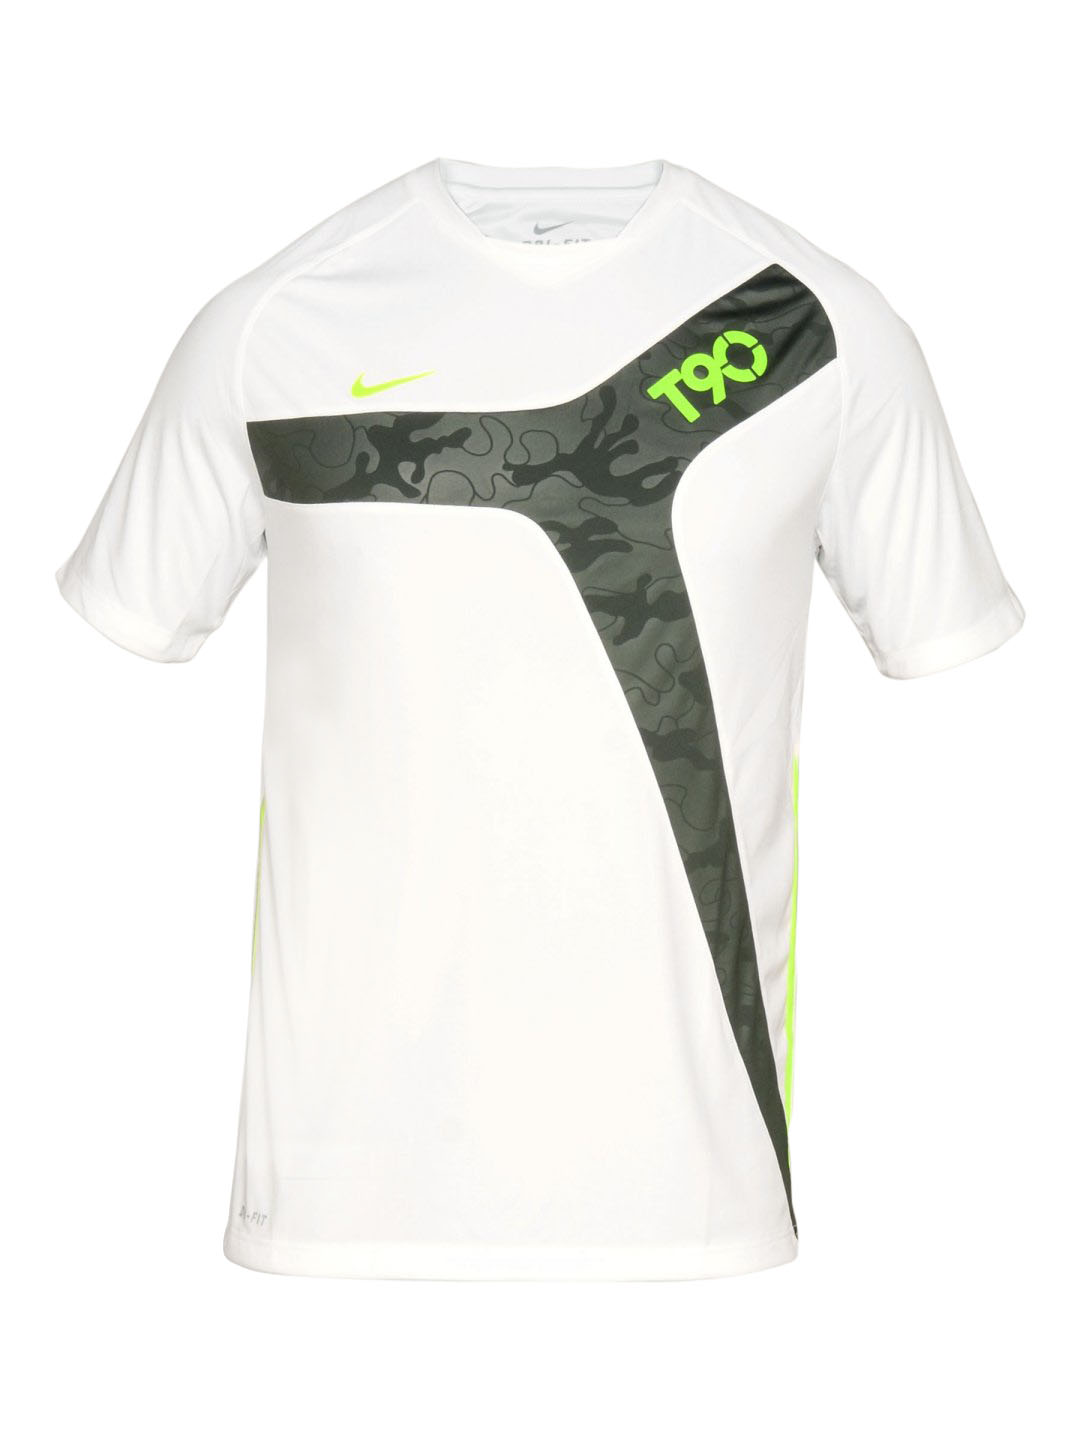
Nike Men's T90 Training White T-shirt
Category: Apparel / Topwear / Tshirts
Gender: Men
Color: White
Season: Summer 2011
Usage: Sports